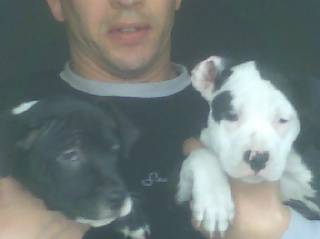
Label: dog